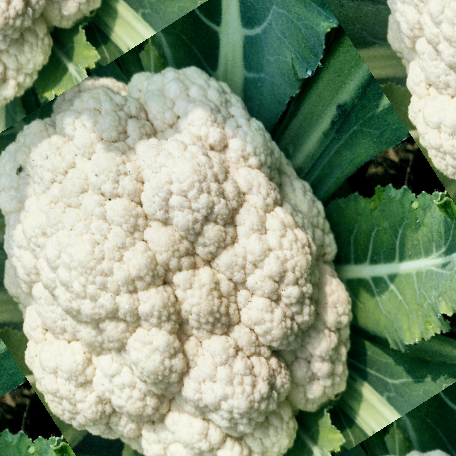
Label: Disease Free